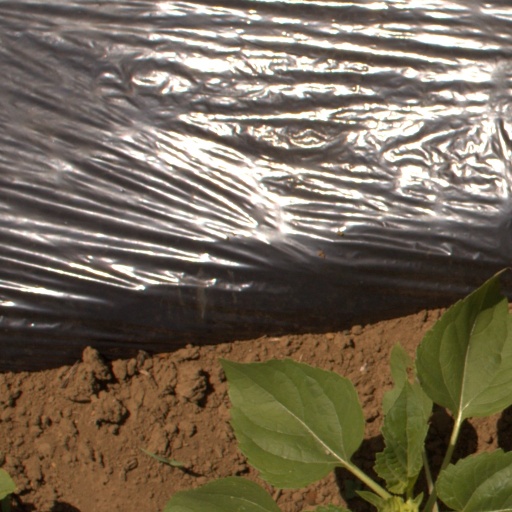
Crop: Jerusalem artichoke